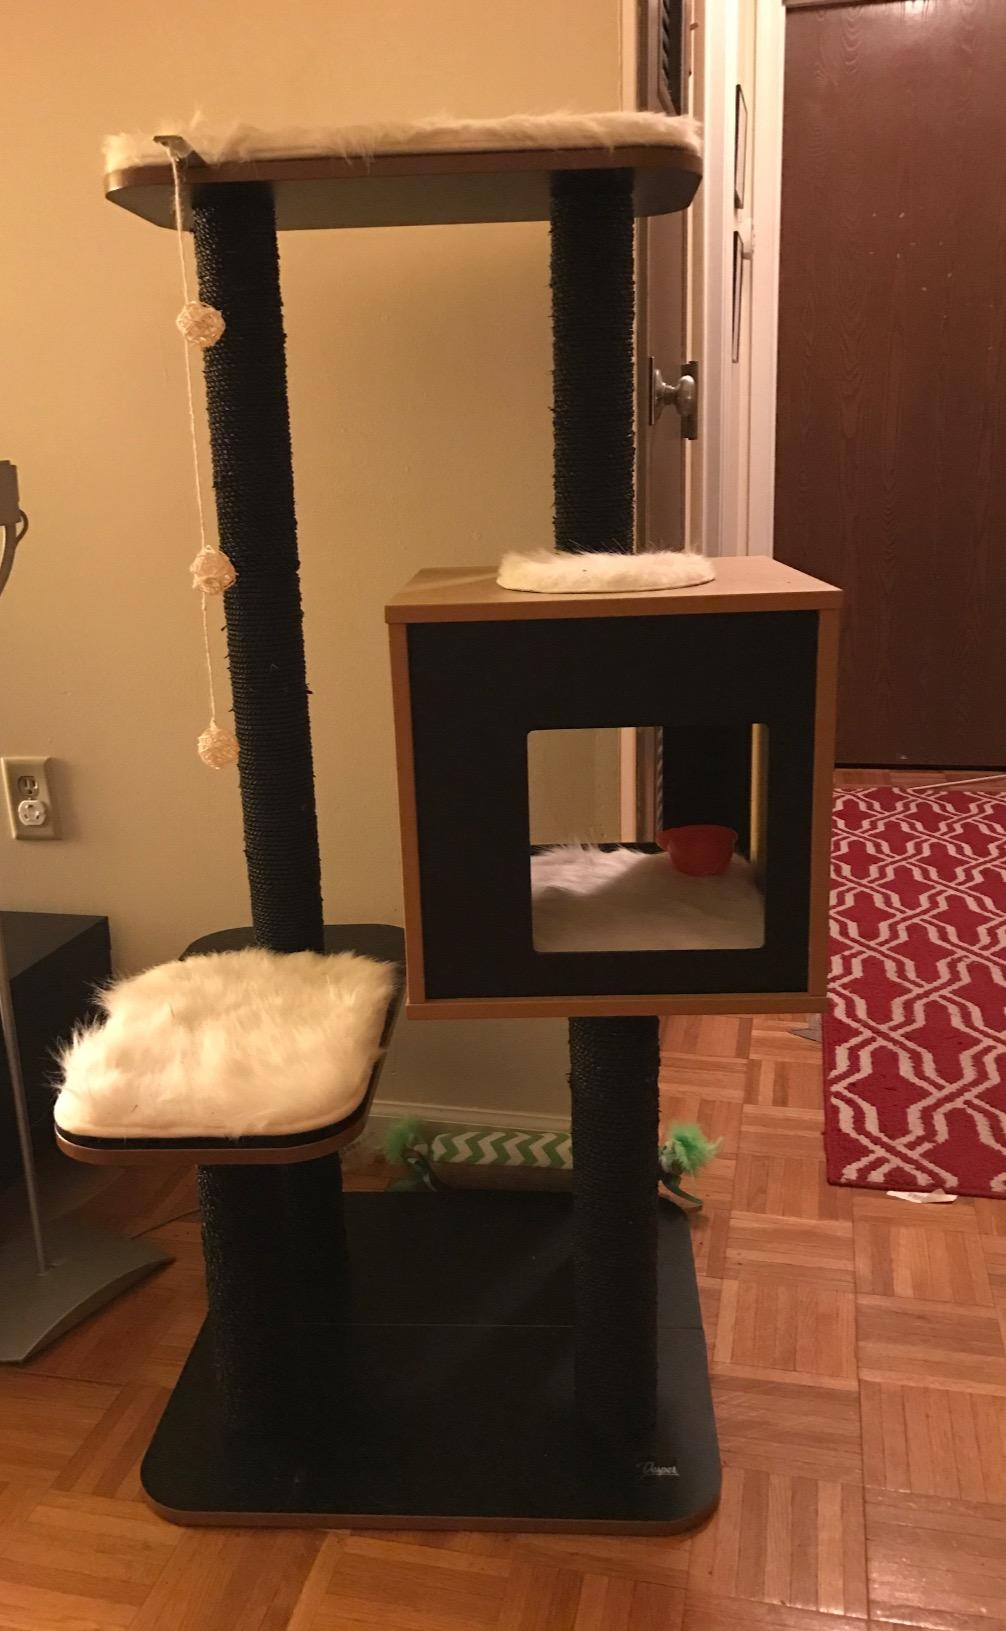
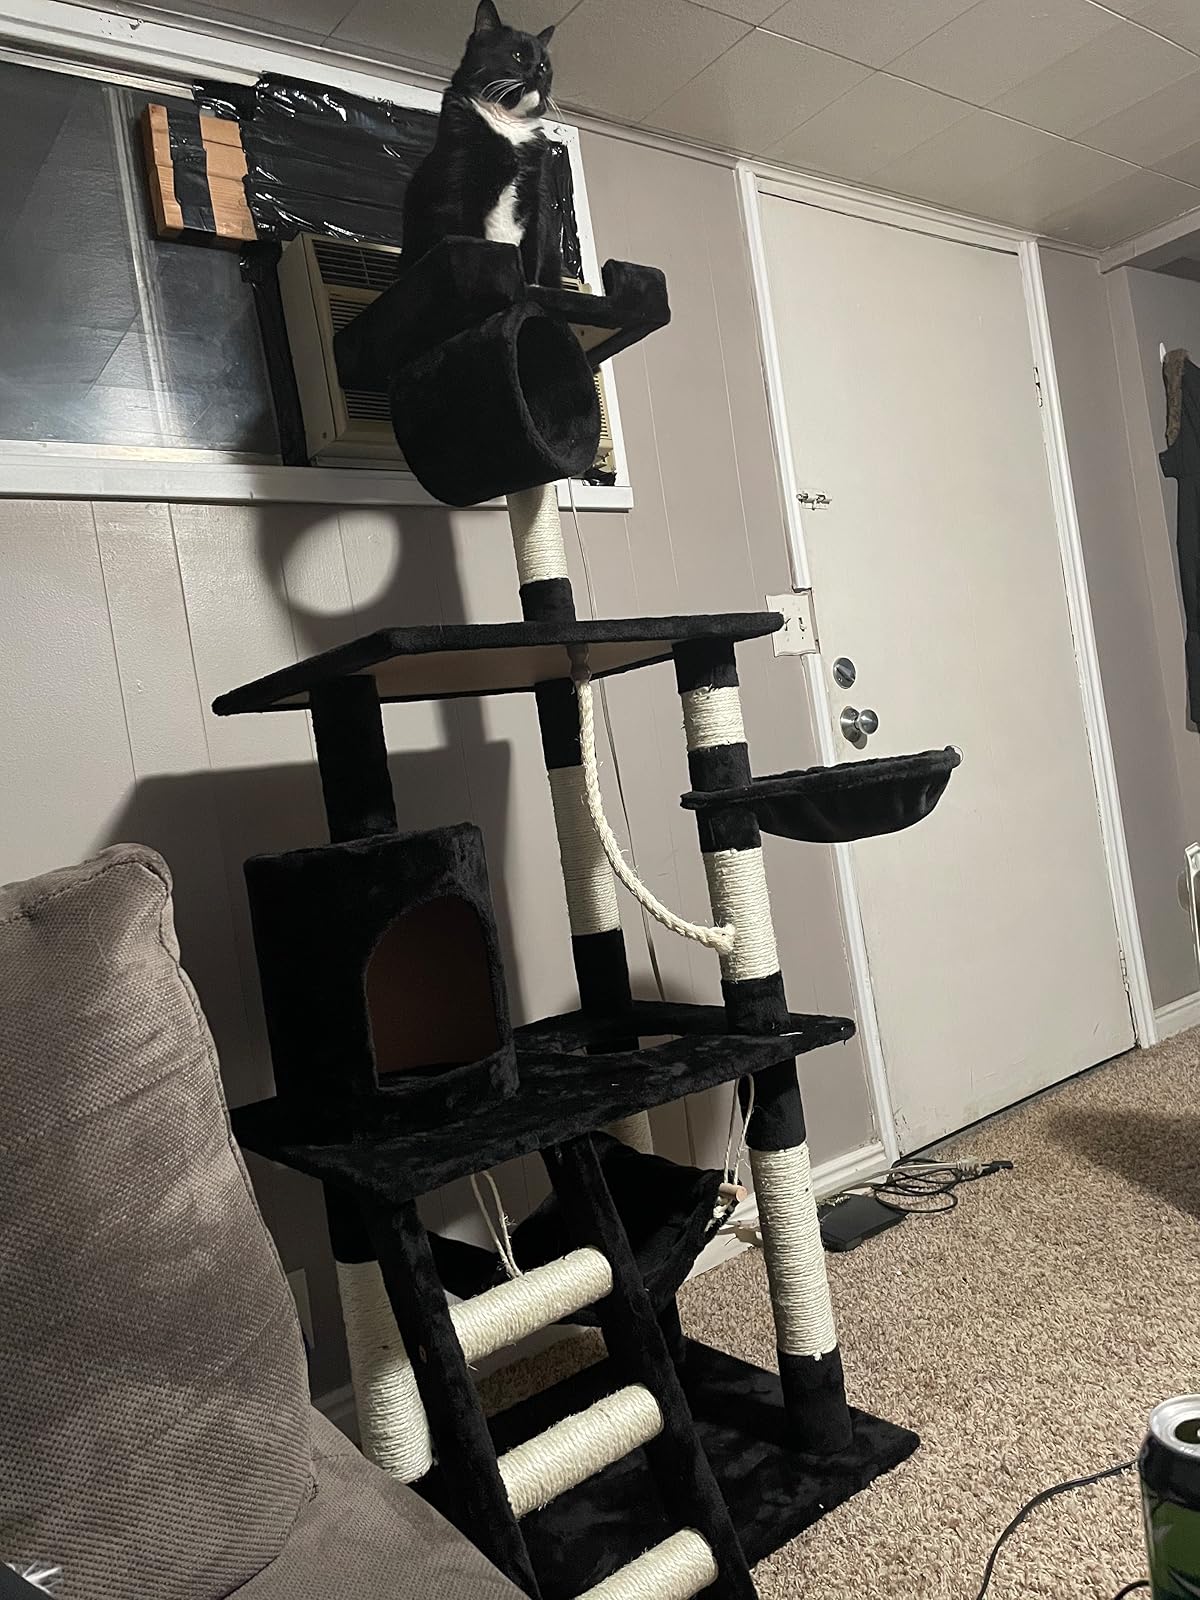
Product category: items_cat tree
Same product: no